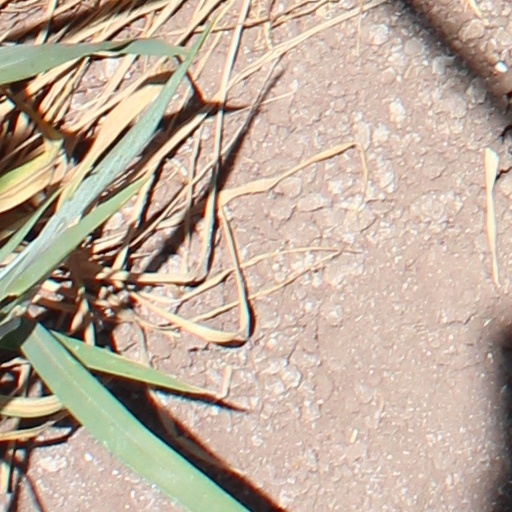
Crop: wheat